43rd Virginia Cavalry Battalion

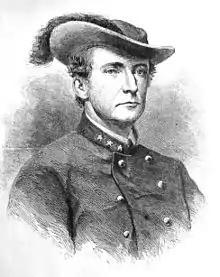
"Col. John S. Mosby", wood engraving 1867

What to call the Confederate 43rd Battalion was a matter of contention during the war. The members of the battalion were referred to as soldiers, partisans, rangers, and guerillas.